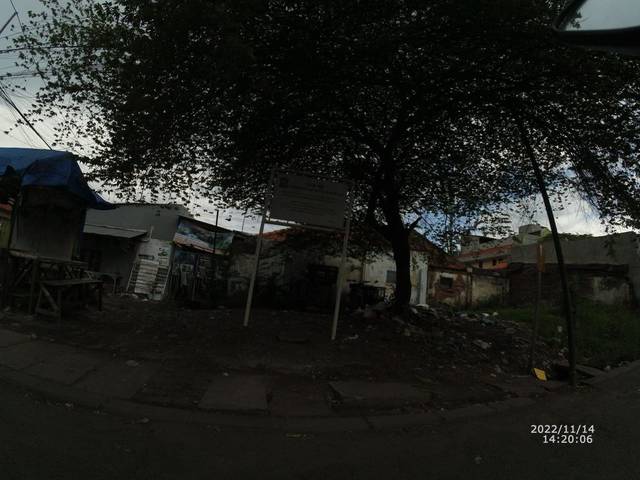
Region: Indonesia
Coordinates: -7.282, 112.762